Stepping switch

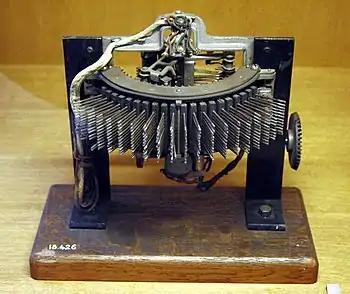
An example of a Western Electric 7A Rotary (Bird-cage) Line Finder assembly. The horizontal shaft is driven by a gear and when the Line Finder's electromagnet is energized, a flexible disc at the base of the Line Finder's brush carriage is engaged through friction to the horizontal shaft's driving disc, causing the brush carriage to rotate.

Stepping switches were widely used in telephony and industrial control systems when electromechanical technology was paramount.